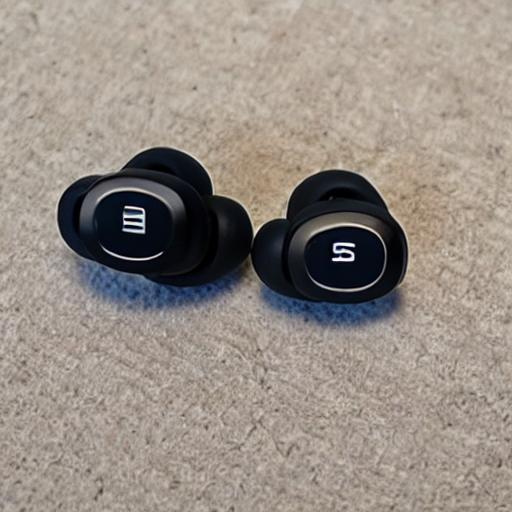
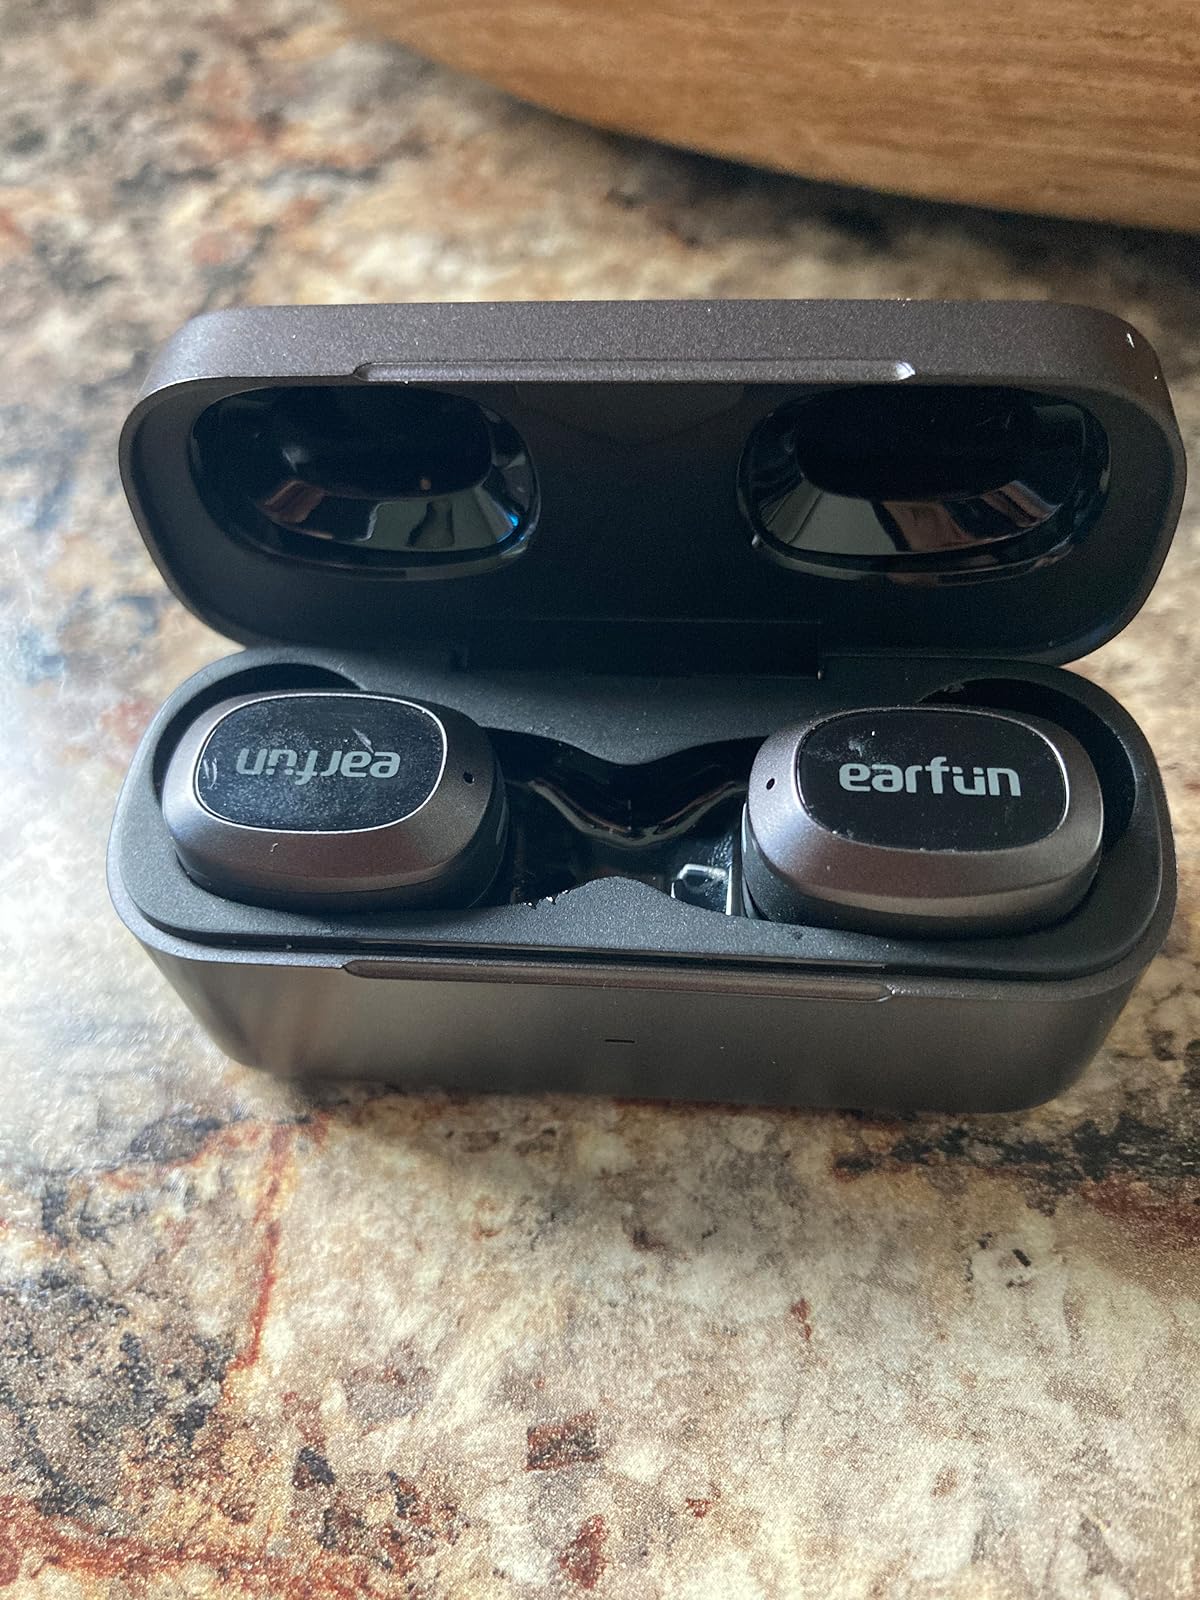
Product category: earbuds
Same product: no